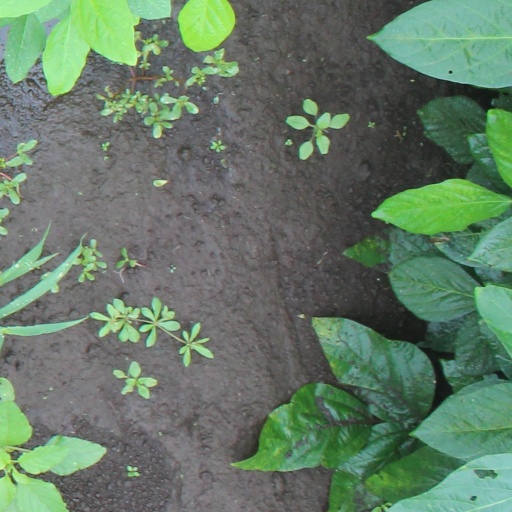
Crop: soybean